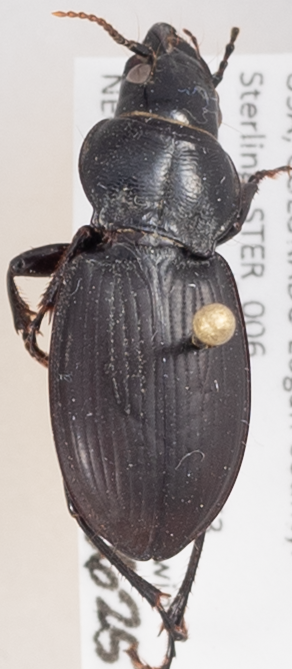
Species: Cyclotrachelus torvus
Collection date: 2015-06-25
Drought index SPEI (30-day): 0.06
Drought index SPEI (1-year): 1.642
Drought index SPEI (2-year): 1.498